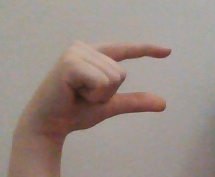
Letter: dal